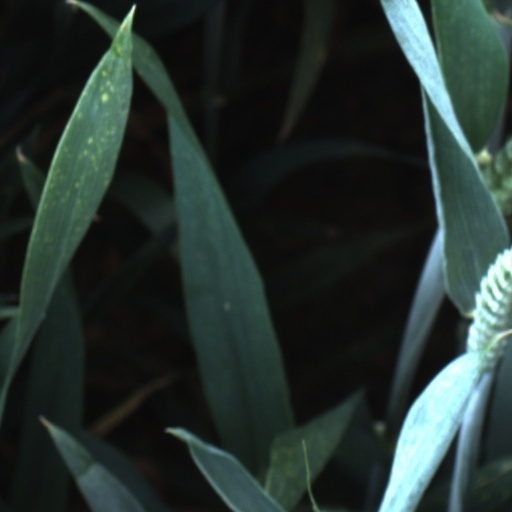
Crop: wheat